Fried shrimp

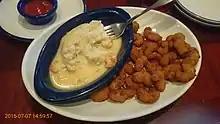
Popcorn shrimps on the right half of the plate

Fried shrimp is a seafood dish consisting of shrimp that is battered or breaded and then deep-fried or pan-fried. It is served in various cuisines around the world. The dish can be prepared using different coatings, such as seasoned flour, cornmeal, panko, or tempura batter.